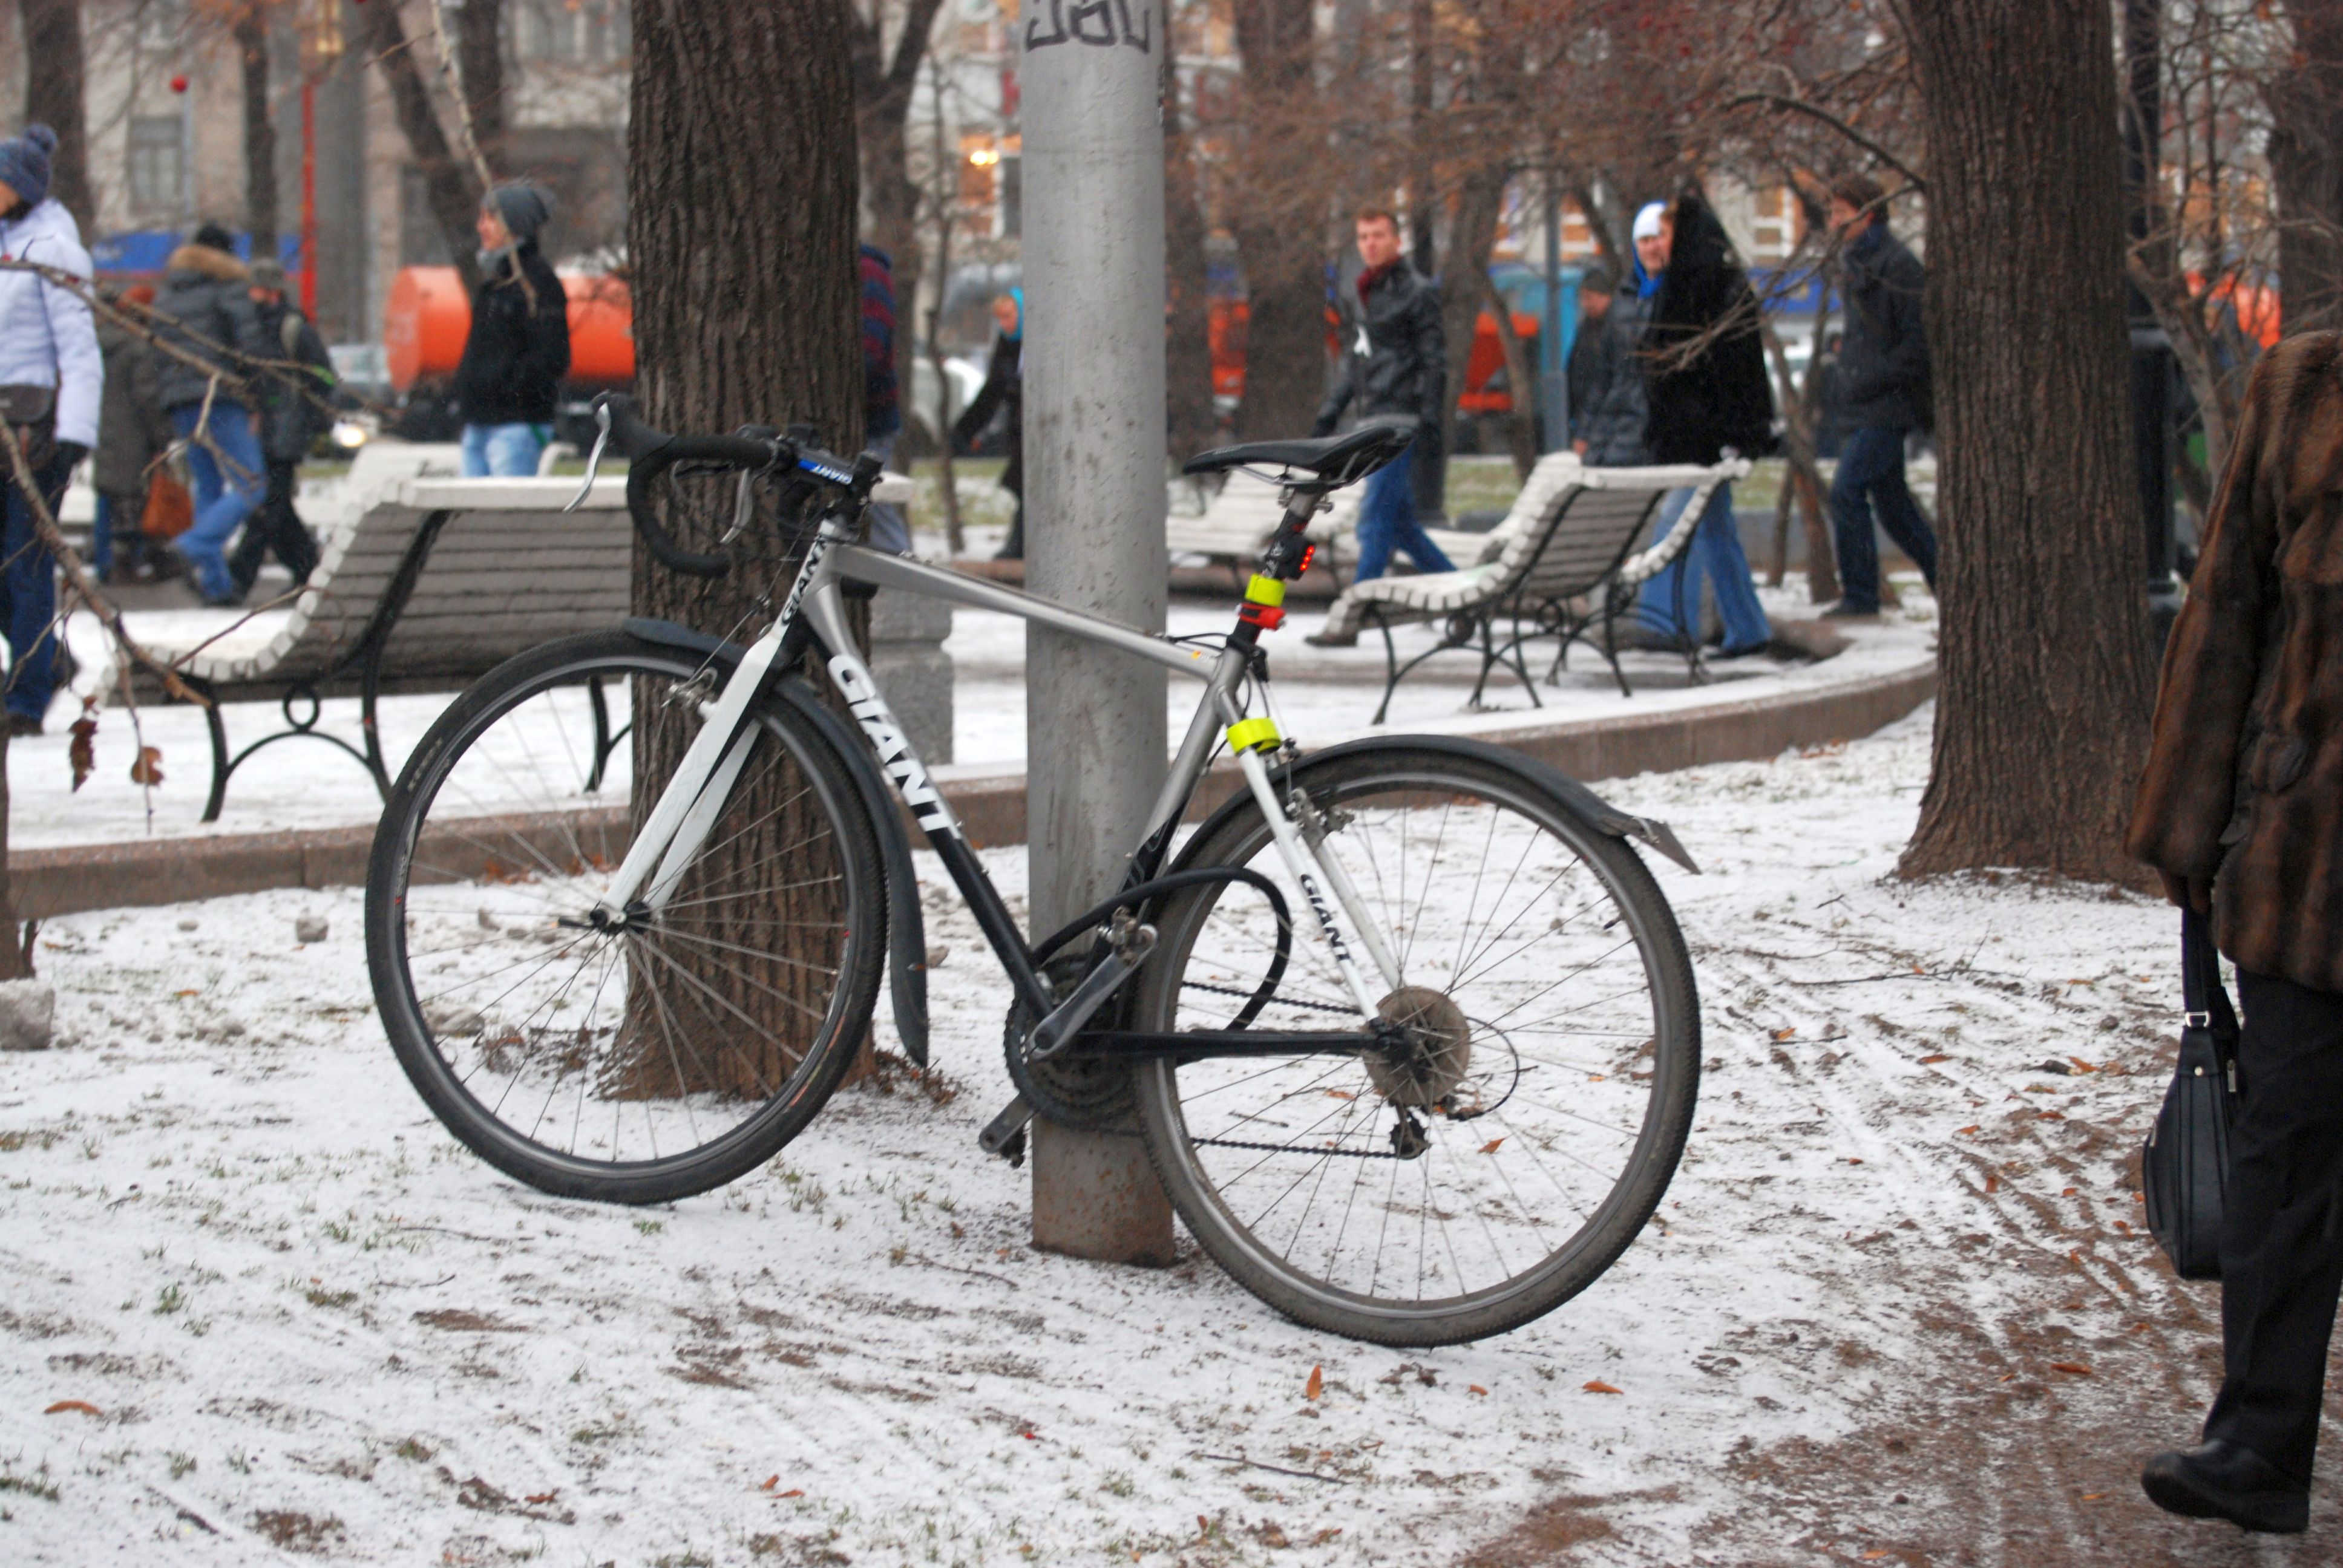
snow, winter, bicycle, city, vehicle, nikon, sports equipment, mountain bike, cycling, cool image, moscow, nikkor, russia, d80, 70300mm, moskau, nikond80, moscou, 70300mmf4556gvr, road cycling, cycle sport, cyclo cross bicycle, cyclo cross, bicycle racing, road bicycle, racing bicycle